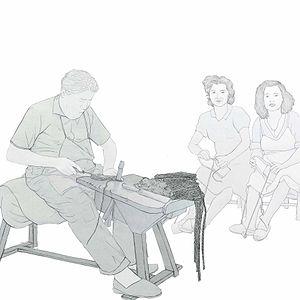
Spart
Une espadrille est une chaussure légère en toile avec une semelle en corde de chanvre ou de spart tressée, traditionnelle dans plusieurs régions chaudes du monde. Au Canada francophone, le terme « espadrille » est utilisé pour désigner des chaussures de sport.